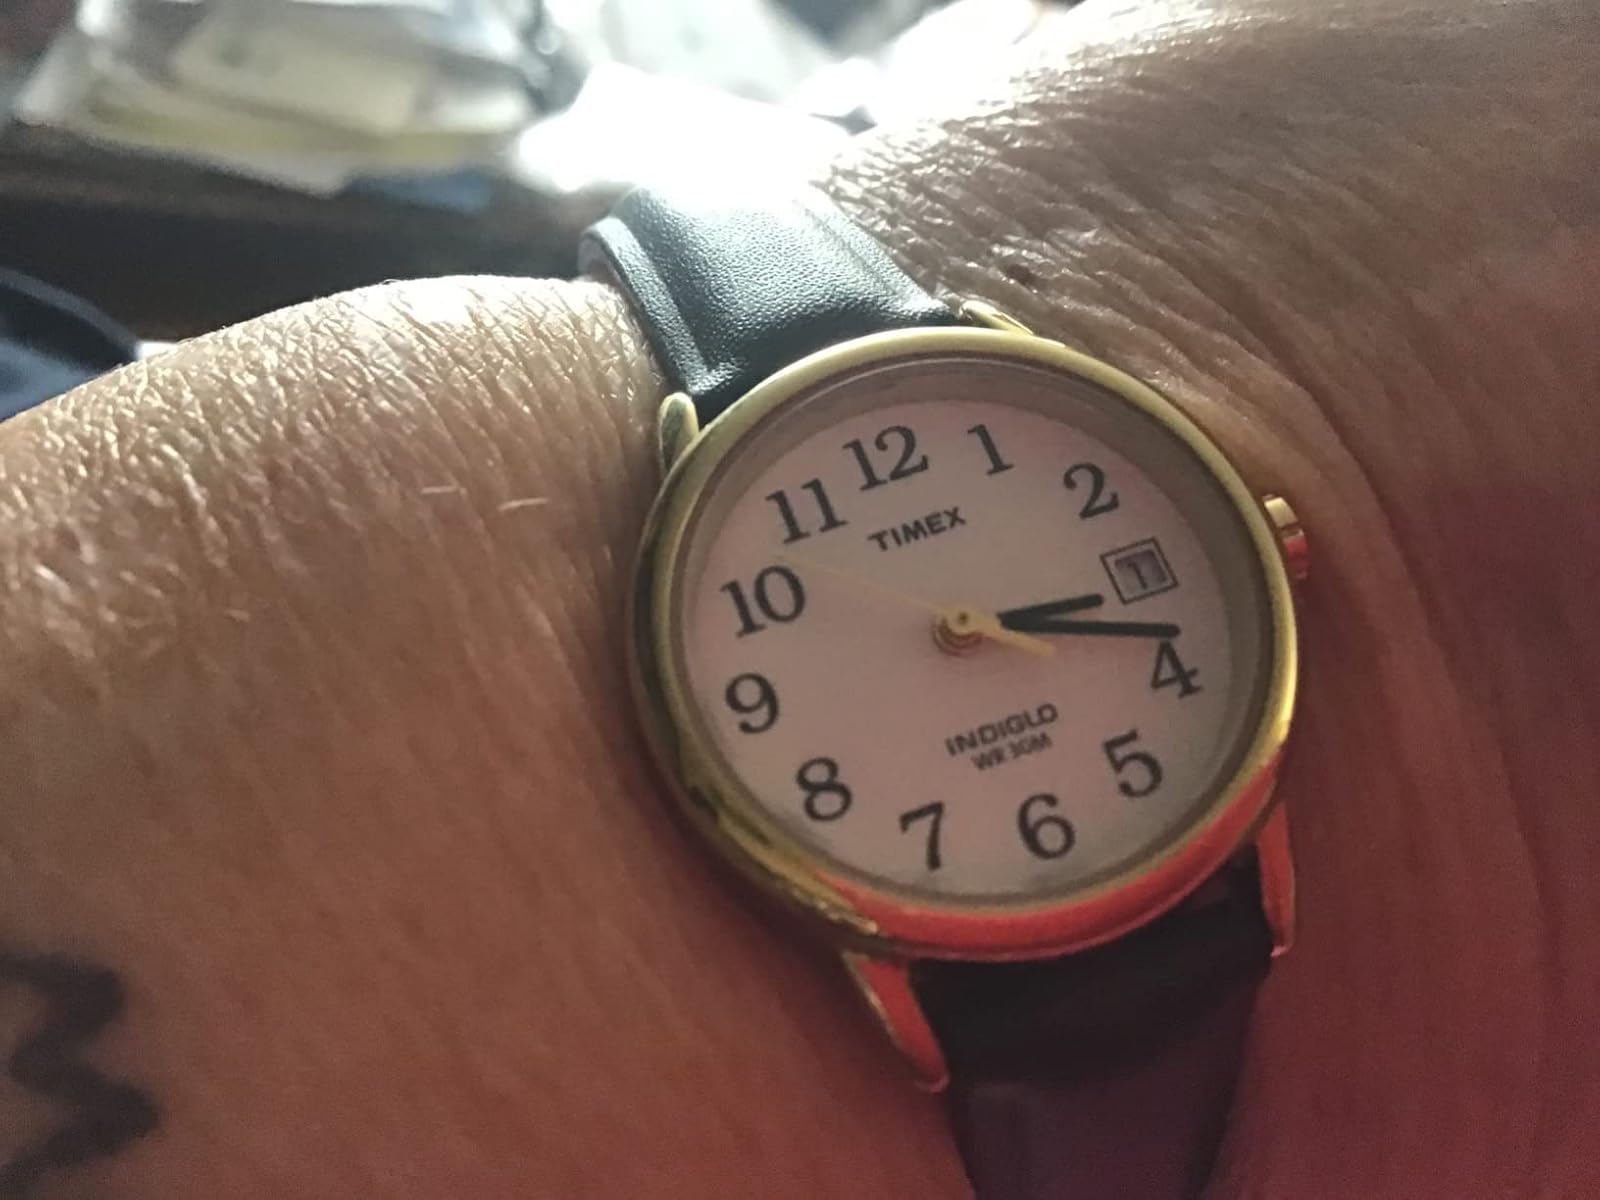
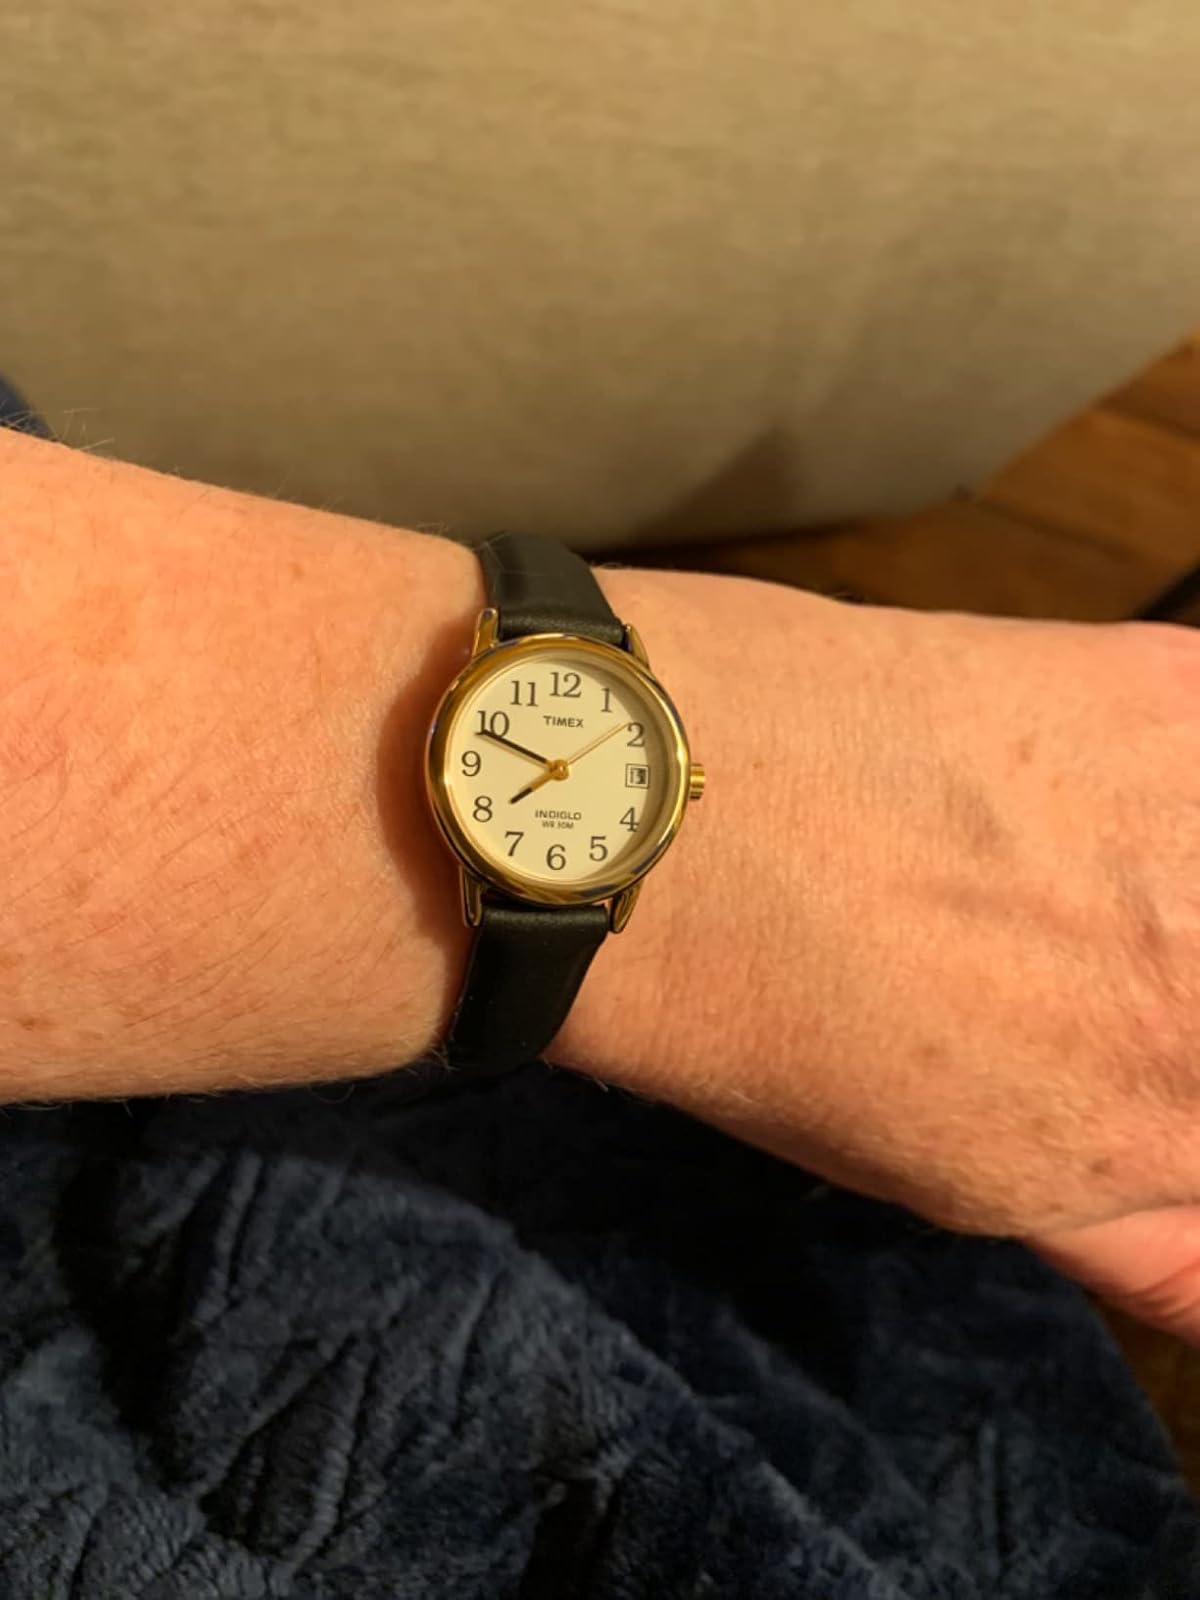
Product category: accessories_watch
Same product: yes